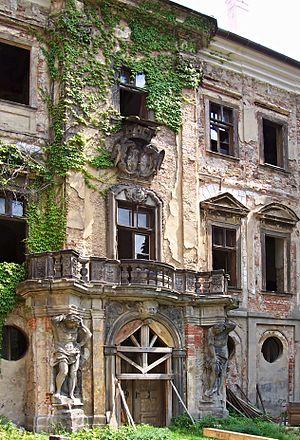
Le château de Jezeří est situé à l'ouest de Dolní Jiřetín dans le district de Most dans la région d'Ústí nad Labem, sur le versant sud des Monts Métallifères en République tchèque.